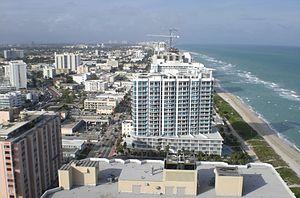
James Edward Hansen est né le 29 mars 1941. Il est professeur associé au Département des sciences de la Terre et de l’environnement de l’université Columbia. Hansen est surtout connu pour ses recherches dans le domaine de la climatologie, son audition sur le changement climatique devant le Congrès américain en 1988, qui contribua à faire émerger la problématique du réchauffement climatique, et son engagement en faveur d’actions visant à éviter un changement climatique catastrophique.